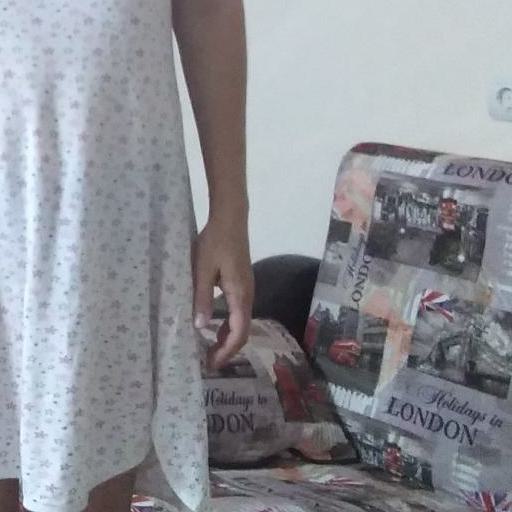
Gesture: no_gesture